Eeny Teeny Maya Moe

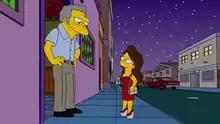
Moe and Maya

"Eeny Teeny Maya Moe" is the sixteenth episode of the twentieth season of the American animated television series "The Simpsons". It originally aired on the Fox network in the United States on April 5, 2009. Moe falls in love with a woman named Maya, whom he met over the Internet. When Moe meets her in person, she turns out to be a little person. They remain in love, but his tactless attitude to her size eventually drives her away. Meanwhile, in an attempt to spend more time with Maggie, Homer inadvertently drops her off at a playground full of bullies.